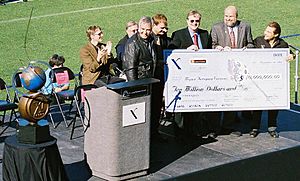
Ansari X Prize
Ceremoni ved uddeling af Ansari X Prize i 2004.
Ansari X Prize er en præmie på 10 millioner dollars, der er udlovet for at fremme rumturisme. Præmien går til det første hold, der bygger et rumfartøj uden offentlig støtte, og som to gange indenfor to uger får sendt deres rumfartøj op i 100 kilometers højde over jorden med tre personer om bord.